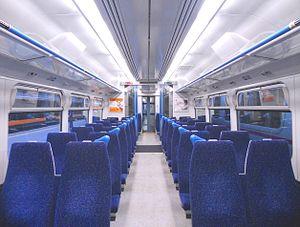
Les Class 365 Networker Express sont des unités électriques de banlieues britanniques à double tension. Elles ont été livrées et exploitées par British Rail au début de leur carrière. Conçu par ABB York de 1994 à 1995 pour effectuer de longues distances, elles sont les dernières séries de la famille « Networker » construites à l'usine de York avant sa fermeture. Ils ont reçu des modifications de la cabine avant pour les équiper de la climatisation, installée par WAGN, et dont la conception leur a valu le surnom de « Happy Train », en raison de sa prise d'air en forme de sourire.